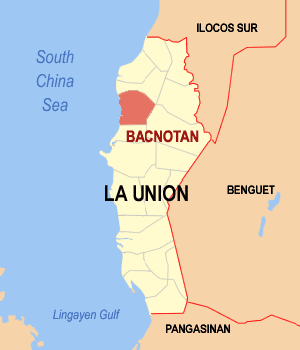
Bacnotan est une localité de la province de La Union, aux Philippines. En 2015, elle compte 42 078 habitants.